Miriam Adelson

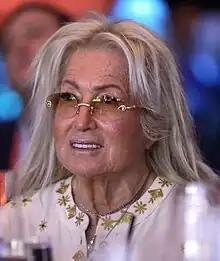
Adelson in 2023

Miriam Adelson (born October 10, 1945) is an Israeli-American physician, business woman, philanthropist, and conservative political donor. She was married to Sheldon Adelson until his death in 2021.